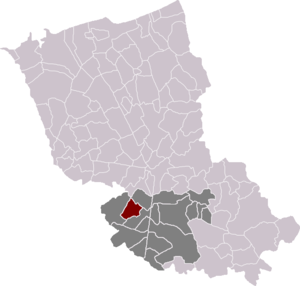
Ebblinghem est une commune française, située dans le département du Nord en région Hauts-de-France.